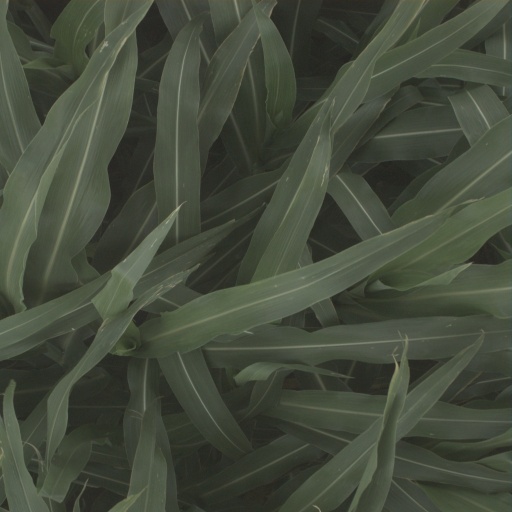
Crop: sorghum